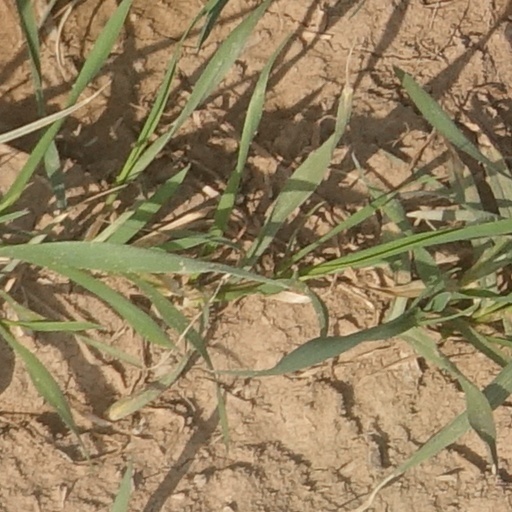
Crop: wheat